Kristian Widmer

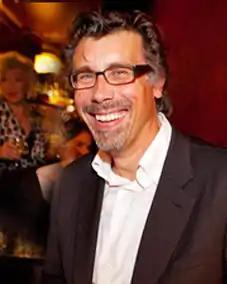
Widmer in 2010

Kristian Widmer (born October 26, 1967) is a Swiss entrepreneur, film producer, and television producer.